The Cat Creeps (1930 film)

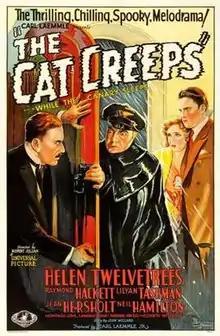

The Cat Creeps is a 1930 American pre-Code mystery film directed by Rupert Julian based on the 1922 play "The Cat and the Canary" by John Willard. The film is a sound remake of "The Cat and the Canary" (1927). Starring Helen Twelvetrees, Raymond Hackett, Neil Hamilton, Lilyan Tashman, Jean Hersholt, Elizabeth Patterson, and Montagu Love.